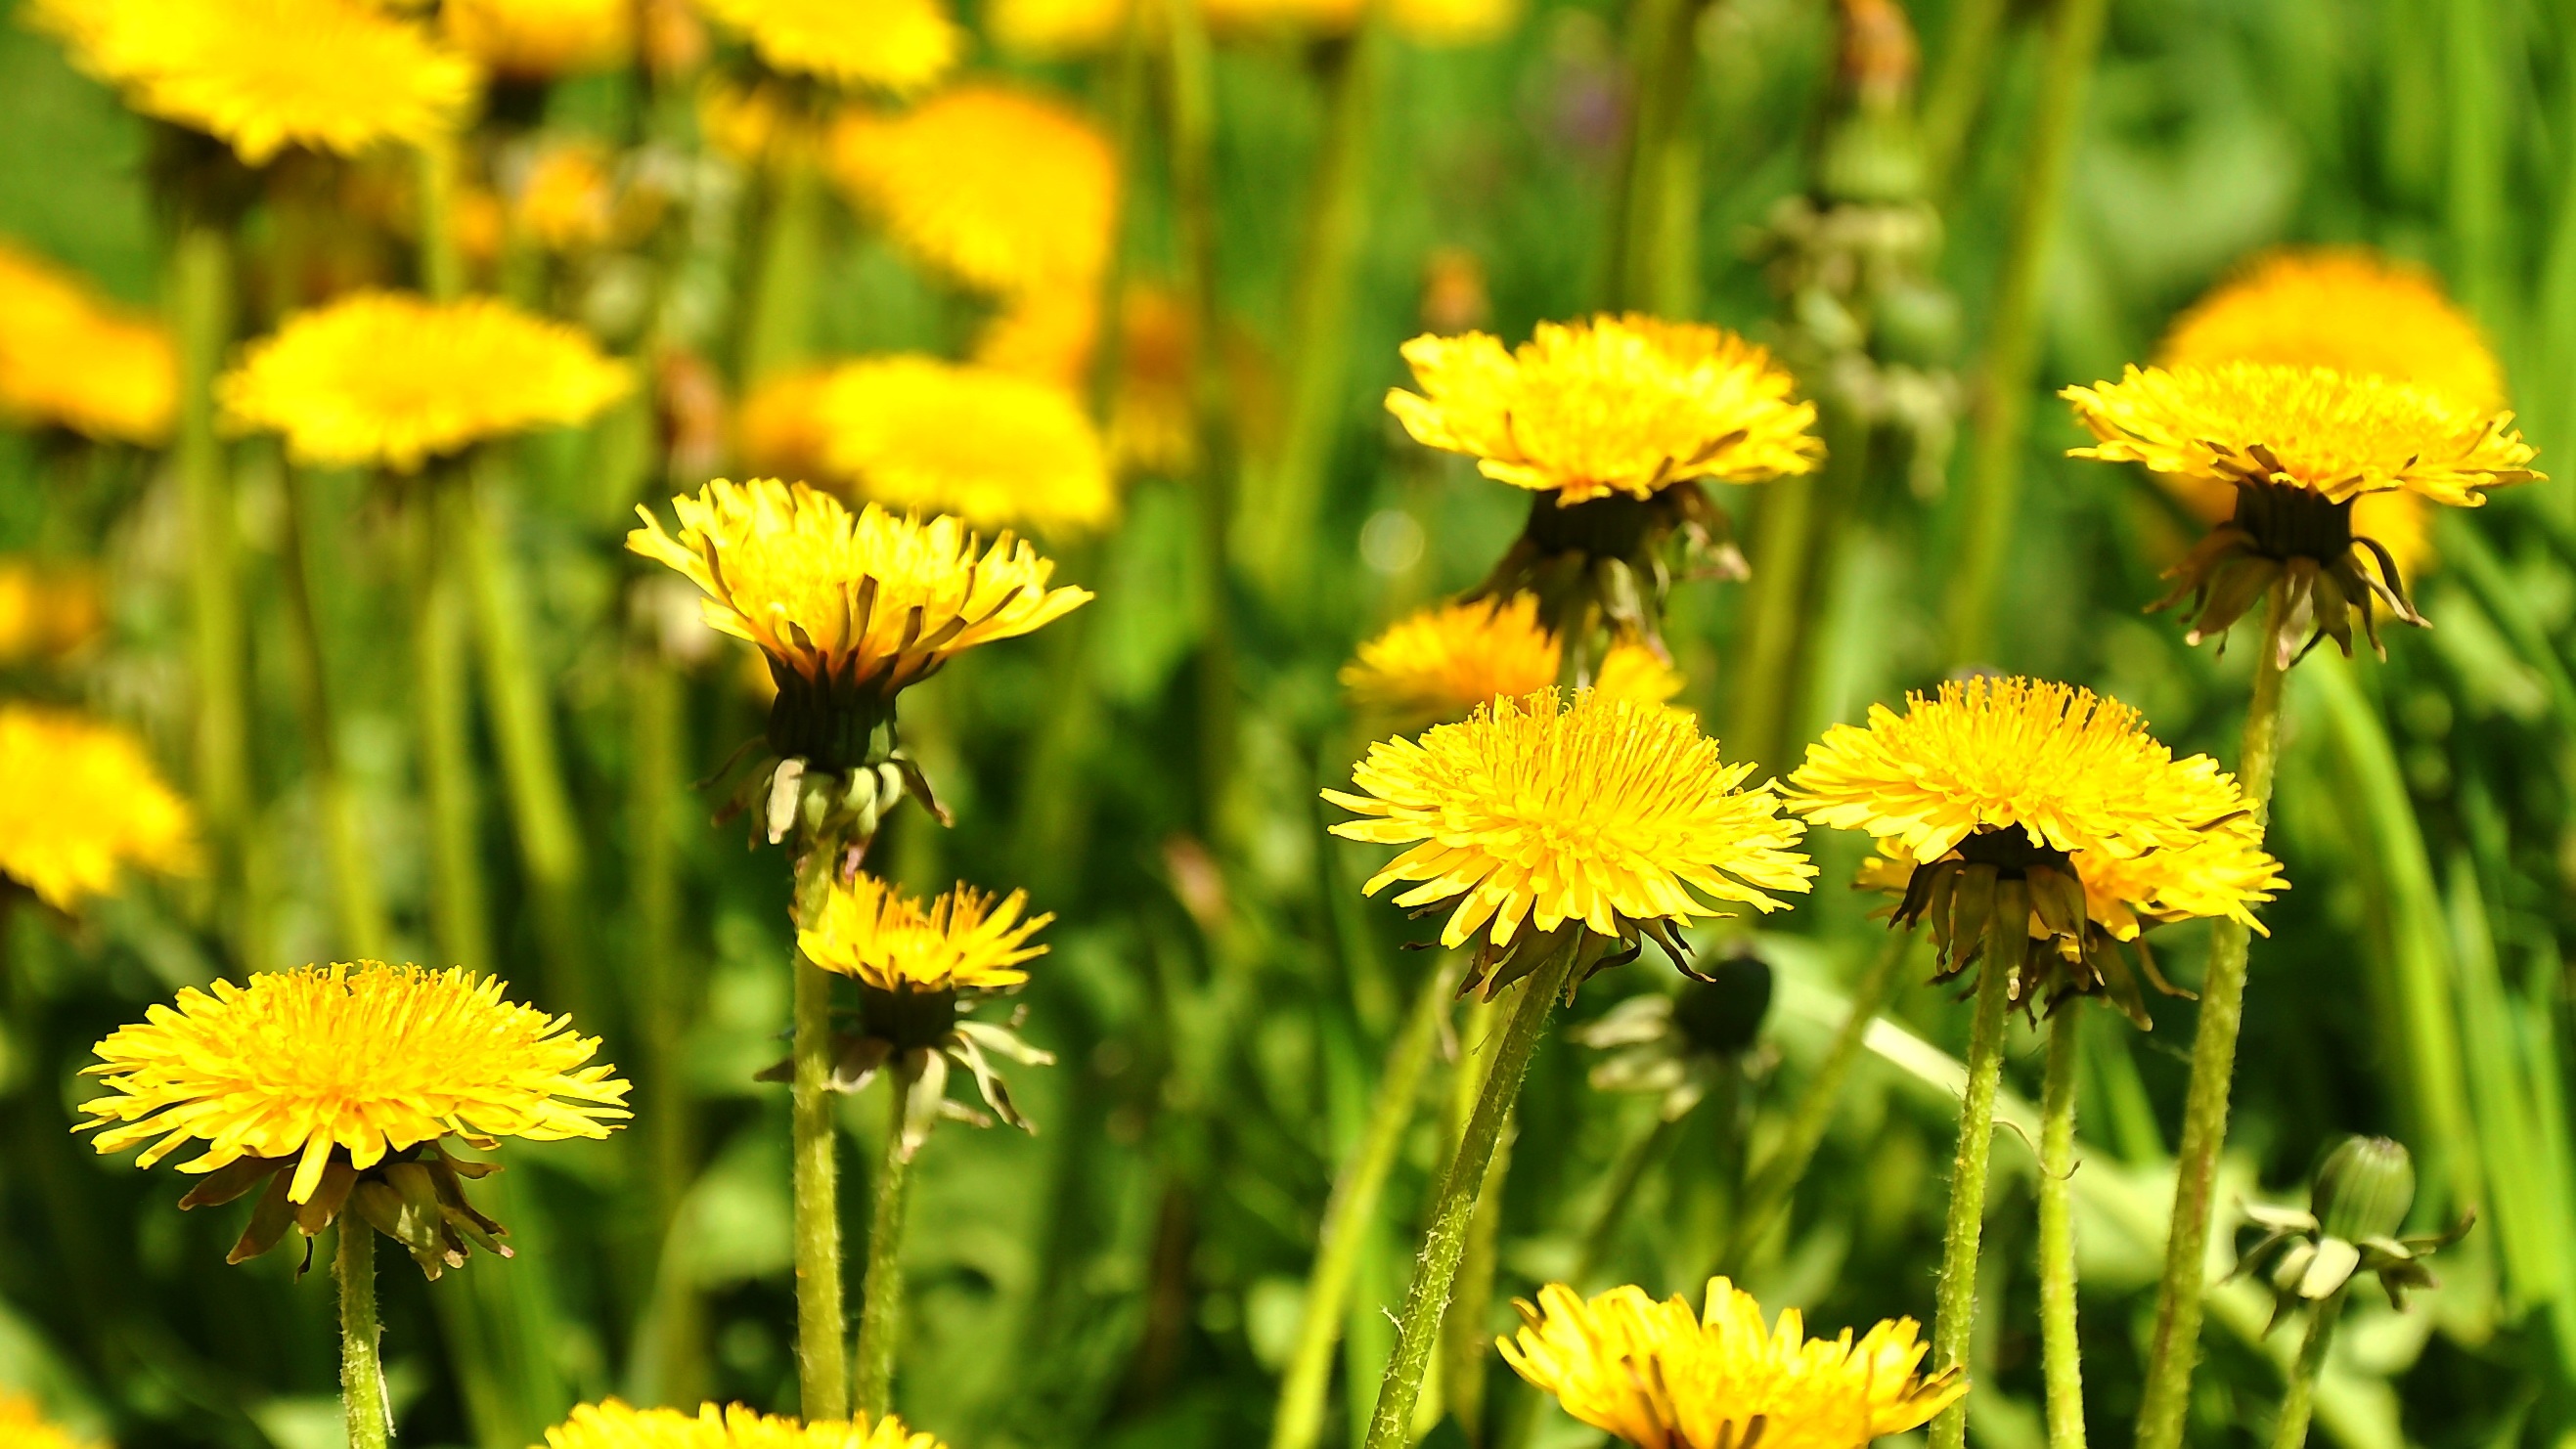
nature, plant, sunshine, field, meadow, dandelion, prairie, flower, spring, herb, botany, yellow, flora, yellow flower, wildflower, grassland, nectar, macro photography, flowering plant, daisy family, annual plant, land plant, chamaemelum nobile, flatweed